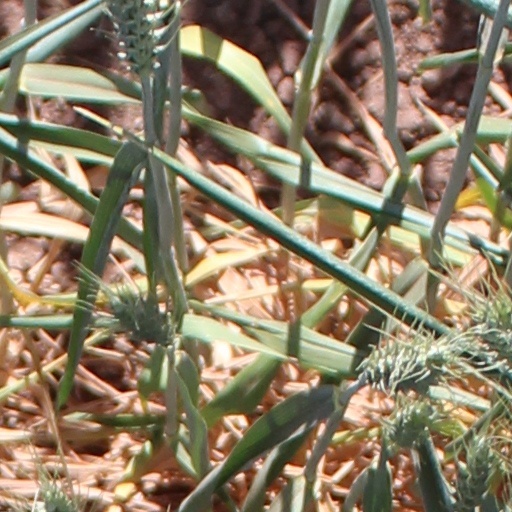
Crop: wheat